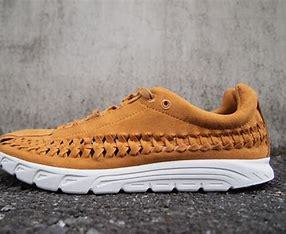
Brand: Nike
Model: Mayfly Woven